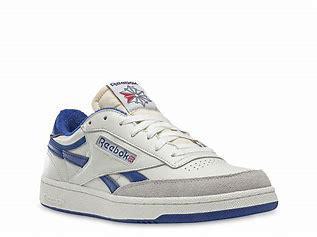
Brand: Reebok
Model: Club C Revenge